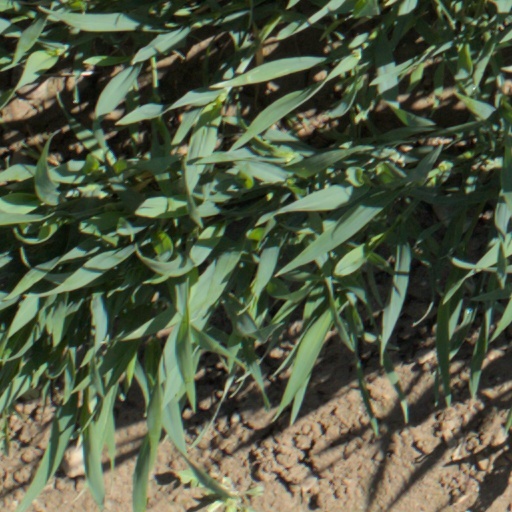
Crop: wheat